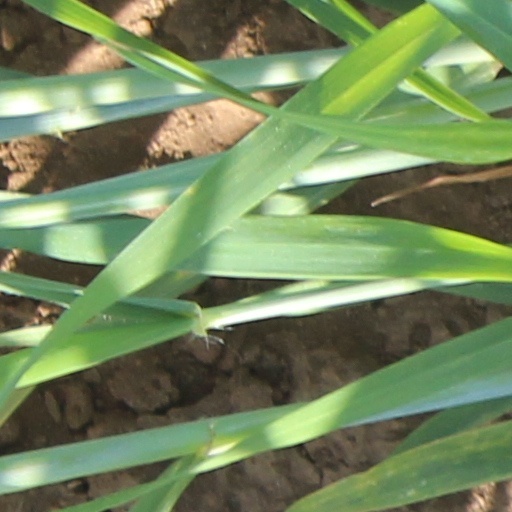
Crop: wheat